Frontiers of Alusia

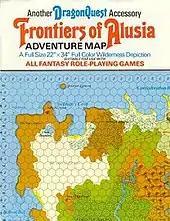

Frontiers of Alusia is a 1981 role-playing game supplement for "DragonQuest" published by SPI.